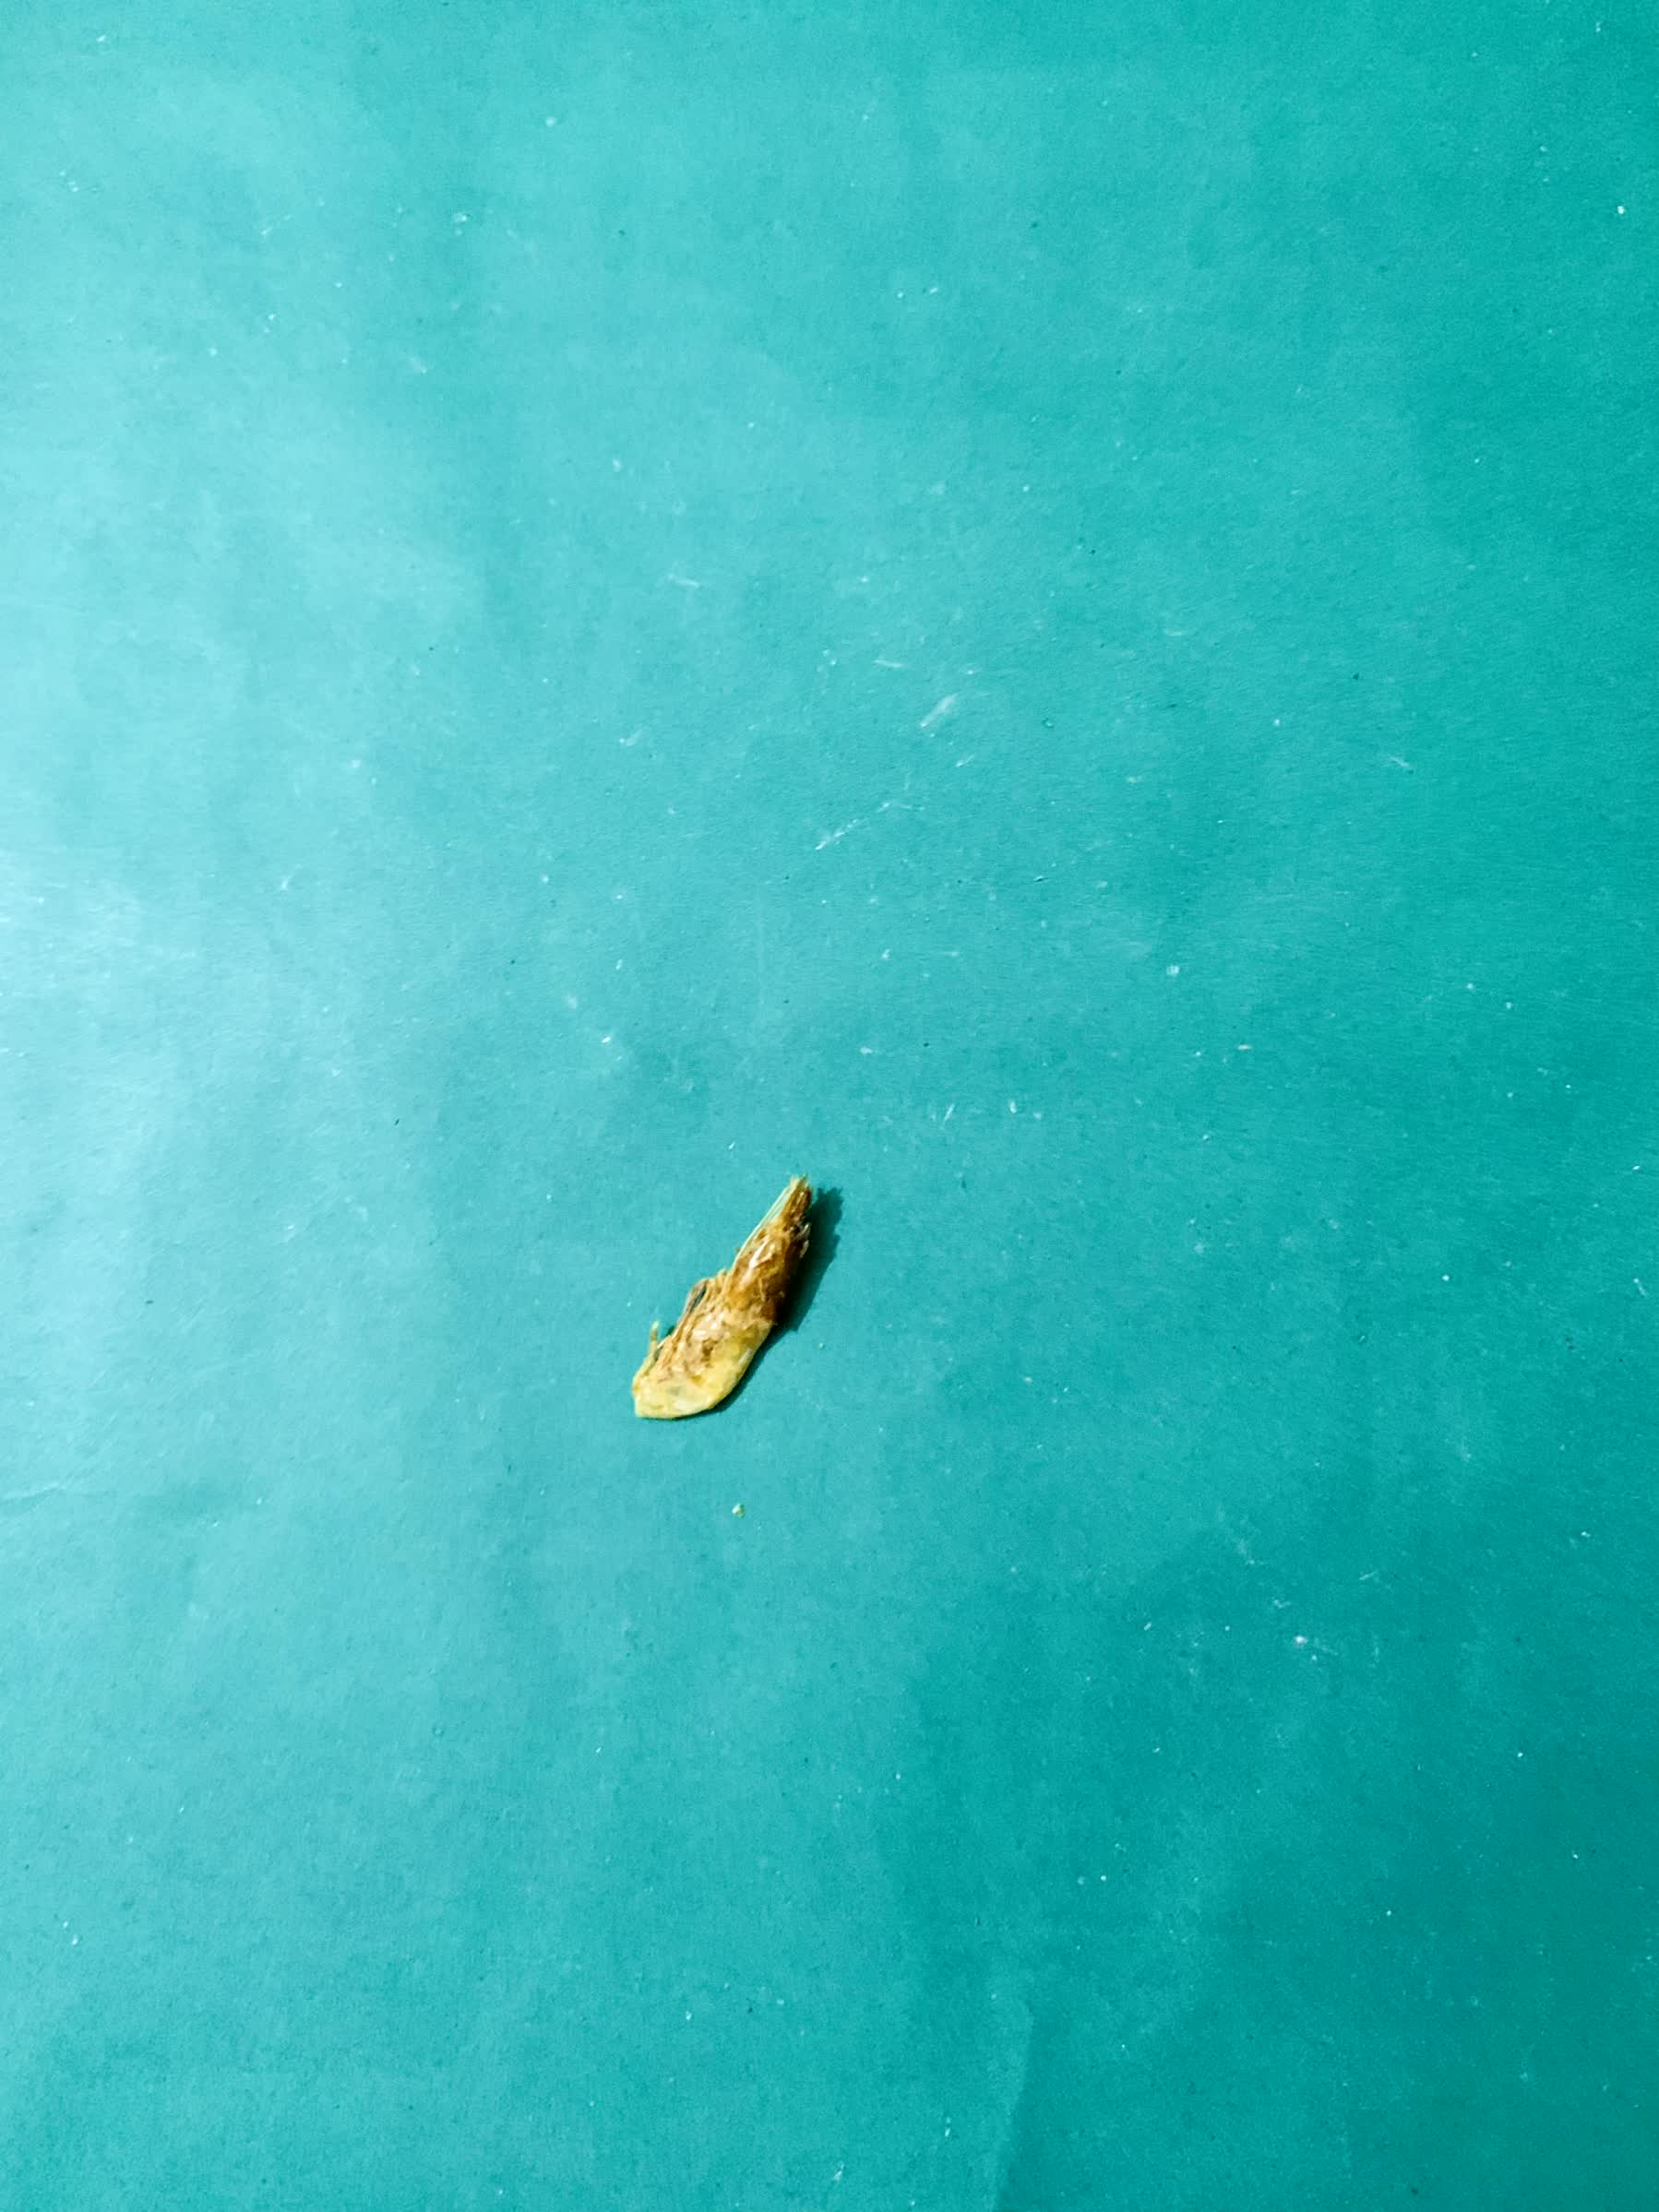
Species: chingri